Sentetsu 4-Wheel class locomotives

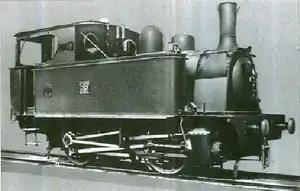
A Hohenzollern-built 0-4-0T like those used by Sentetsu.

The 4-Wheel (Korean 사륜, Japanese 4輪) class locomotives were a class of steam tank locomotives with 0-4-0 wheel arrangement introduced by the Gyeongbu Railway Company in April 1906 for use on the Gyeongui Line.